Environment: lab
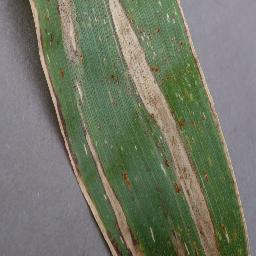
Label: northern_corn_leaf_blight